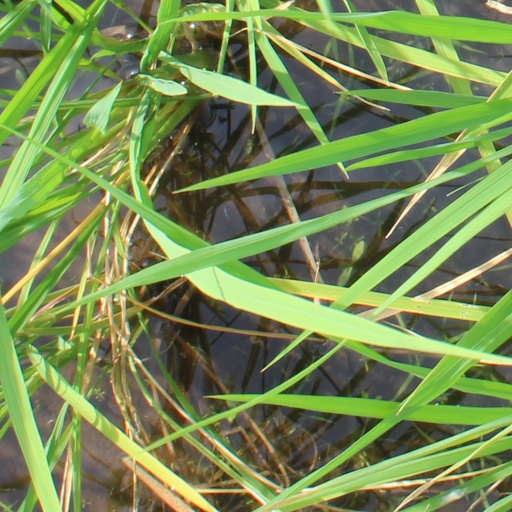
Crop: rice